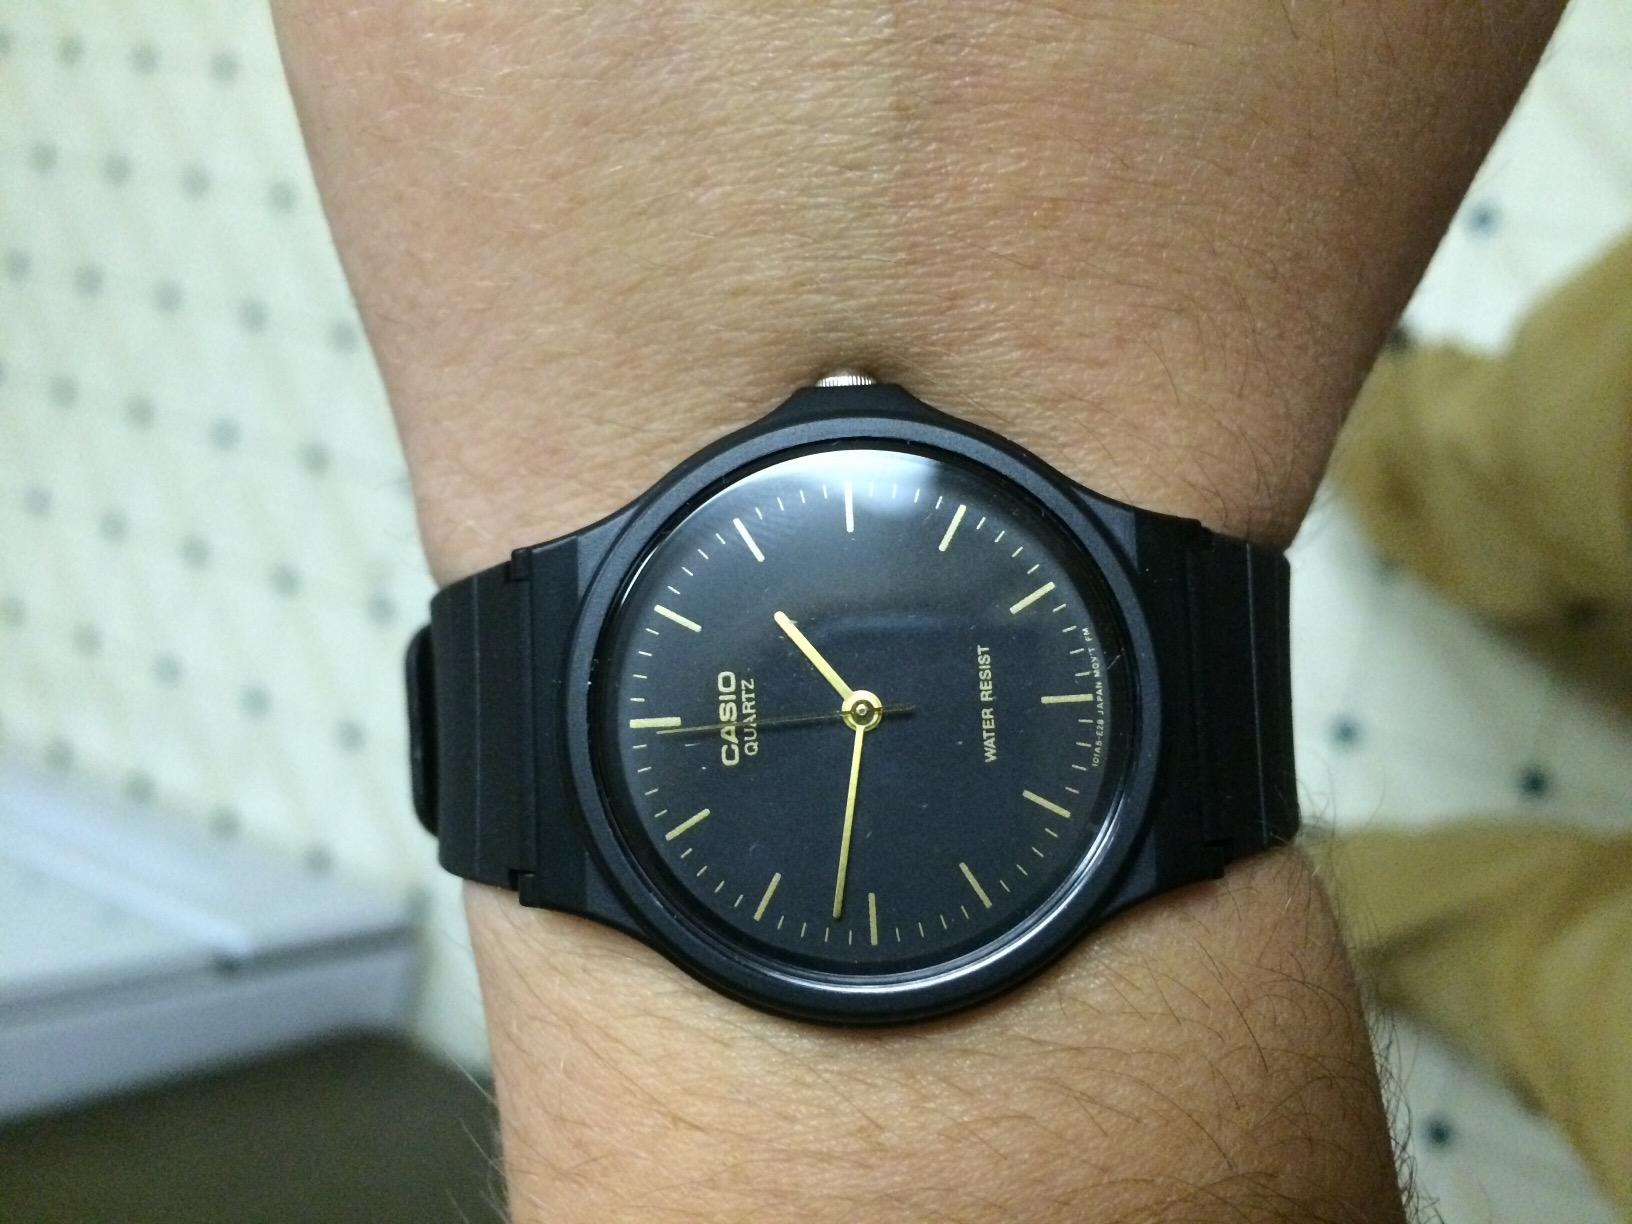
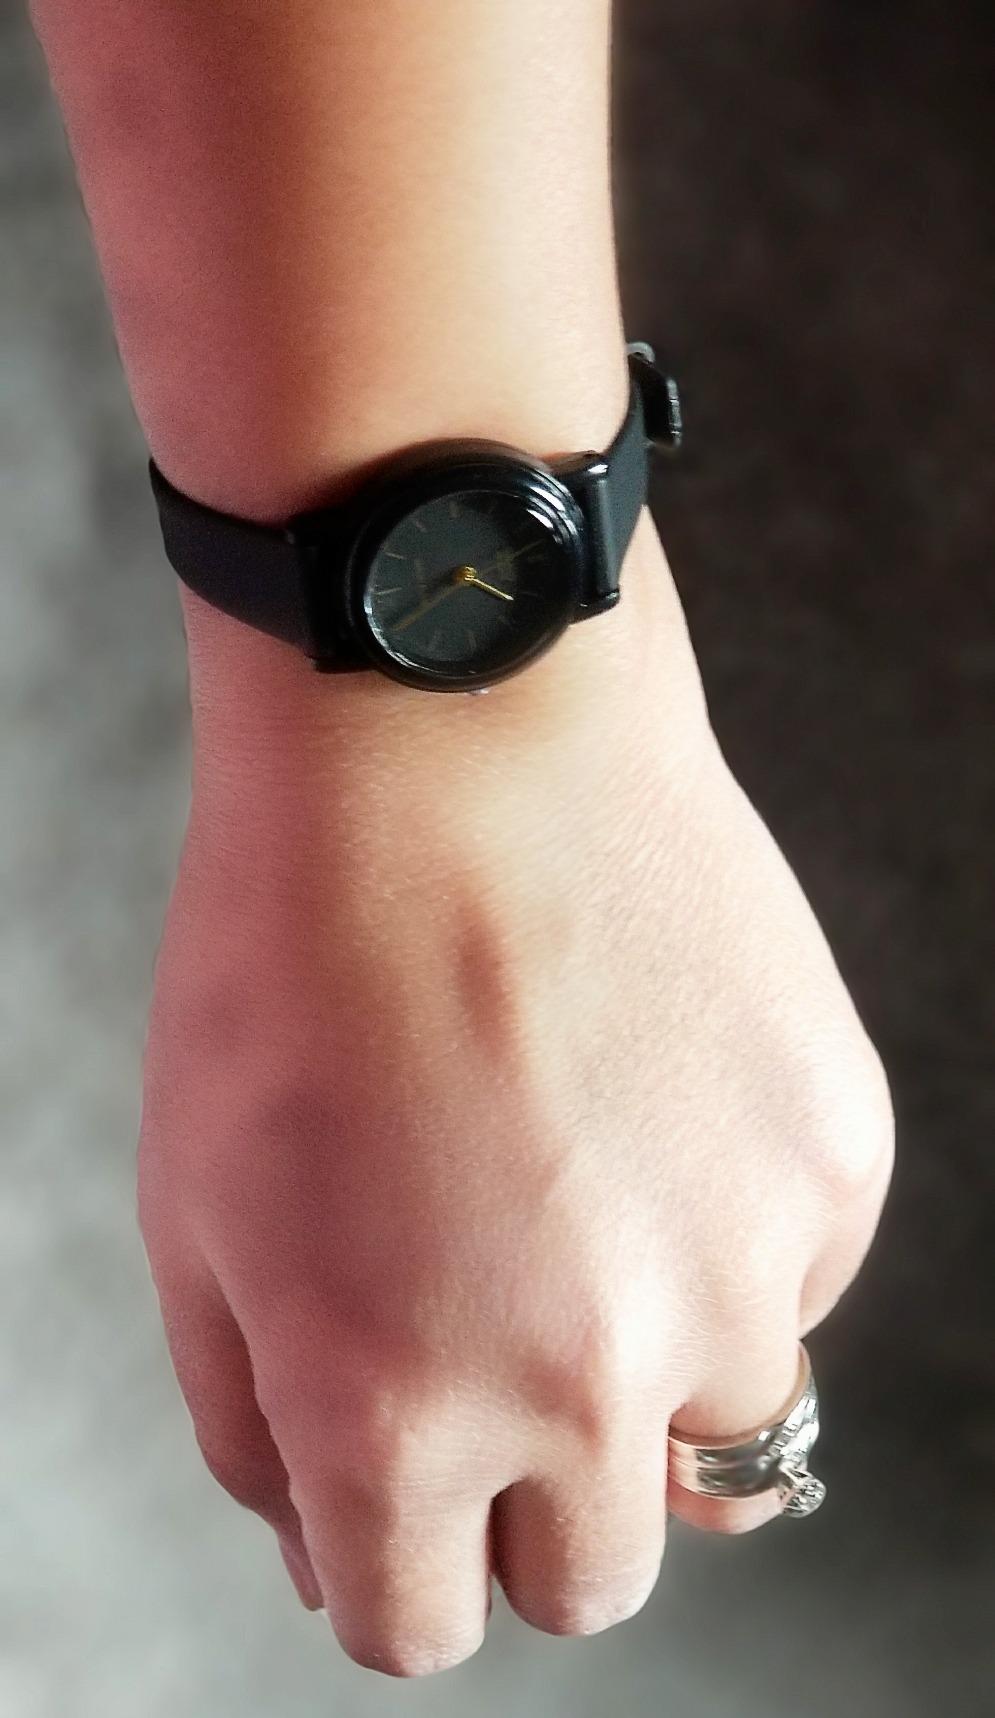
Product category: accessories_watch
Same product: no